Special Task Force (Sri Lanka)

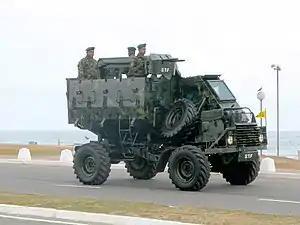
STF Unicorn Armored Personnel Carrier

The STF is spearhead primarily involve anti-irregular military, counterinsurgency, counterterrorism and hostage rescue crisis managements, executive protection, high-risk tactical law enforcement situations, operating in difficult to access and extremely dangerous areas, protecting high-level meeting areas, serving high-risk arrest and search warrants, and special operations that are extremely high-risk and dangerous – as the most highly trained police organisation in Sri Lanka – it would be the lead unit whenever law enforcement forces engaged the Liberation Tigers of Tamil Eelam (LTTE). The STF is mostly stationed in the Eastern Province of Sri Lanka where the LTTE was wiped out. Some small number of units are placed in Mannar District and Vavuniya District.